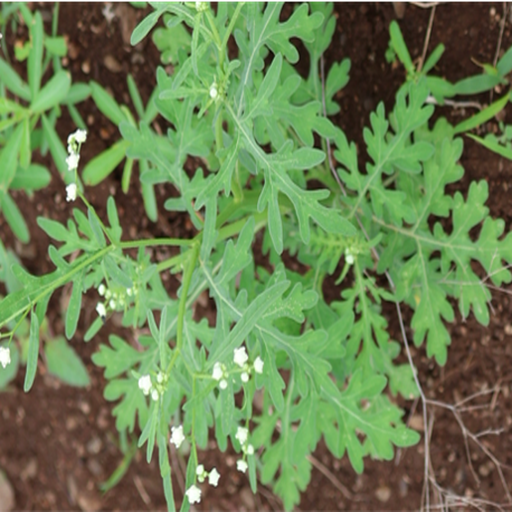
Weed species: Gajar_gavat_(Parthenium hysterophorus)